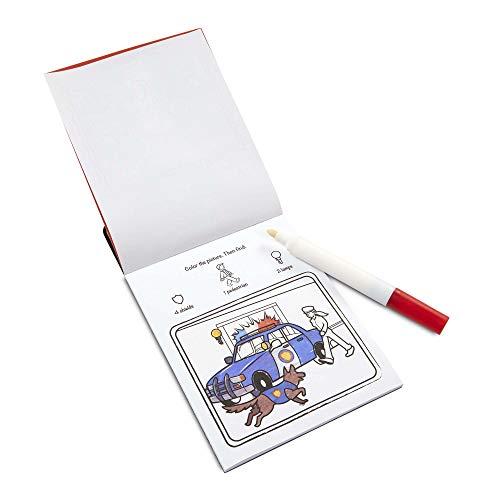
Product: Melissa & Doug On The Go ColorBlast No-Mess Coloring Pad, Vehicles (24 Color-Reveal Pictures, Invisible Ink Marker, Great Gift for Girls and Boys – Best for 3, 4, 5, 6, 7 and 8 Year Olds)
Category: Toys & Games | Arts & Crafts
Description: VEHICLES-THEMED, NO-MESS COLORING BOOK: The Melissa and Doug On the Go ColorBlast activity books feature 24 pages of color-reveal pictures and seek-and-find activities.
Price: $4.72
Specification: ProductDimensions:1x6x10inches|ItemWeight:4.8ounces|ShippingWeight:4.8ounces(Viewshippingratesandpolicies)|DomesticShipping:ItemcanbeshippedwithinU.S.|InternationalShipping:ThisitemcanbeshippedtoselectcountriesoutsideoftheU.S.LearnMore|ASIN:B0767TLSQQ|Itemmodelnumber:5498|Manufacturerrecommendedage:36months-6years